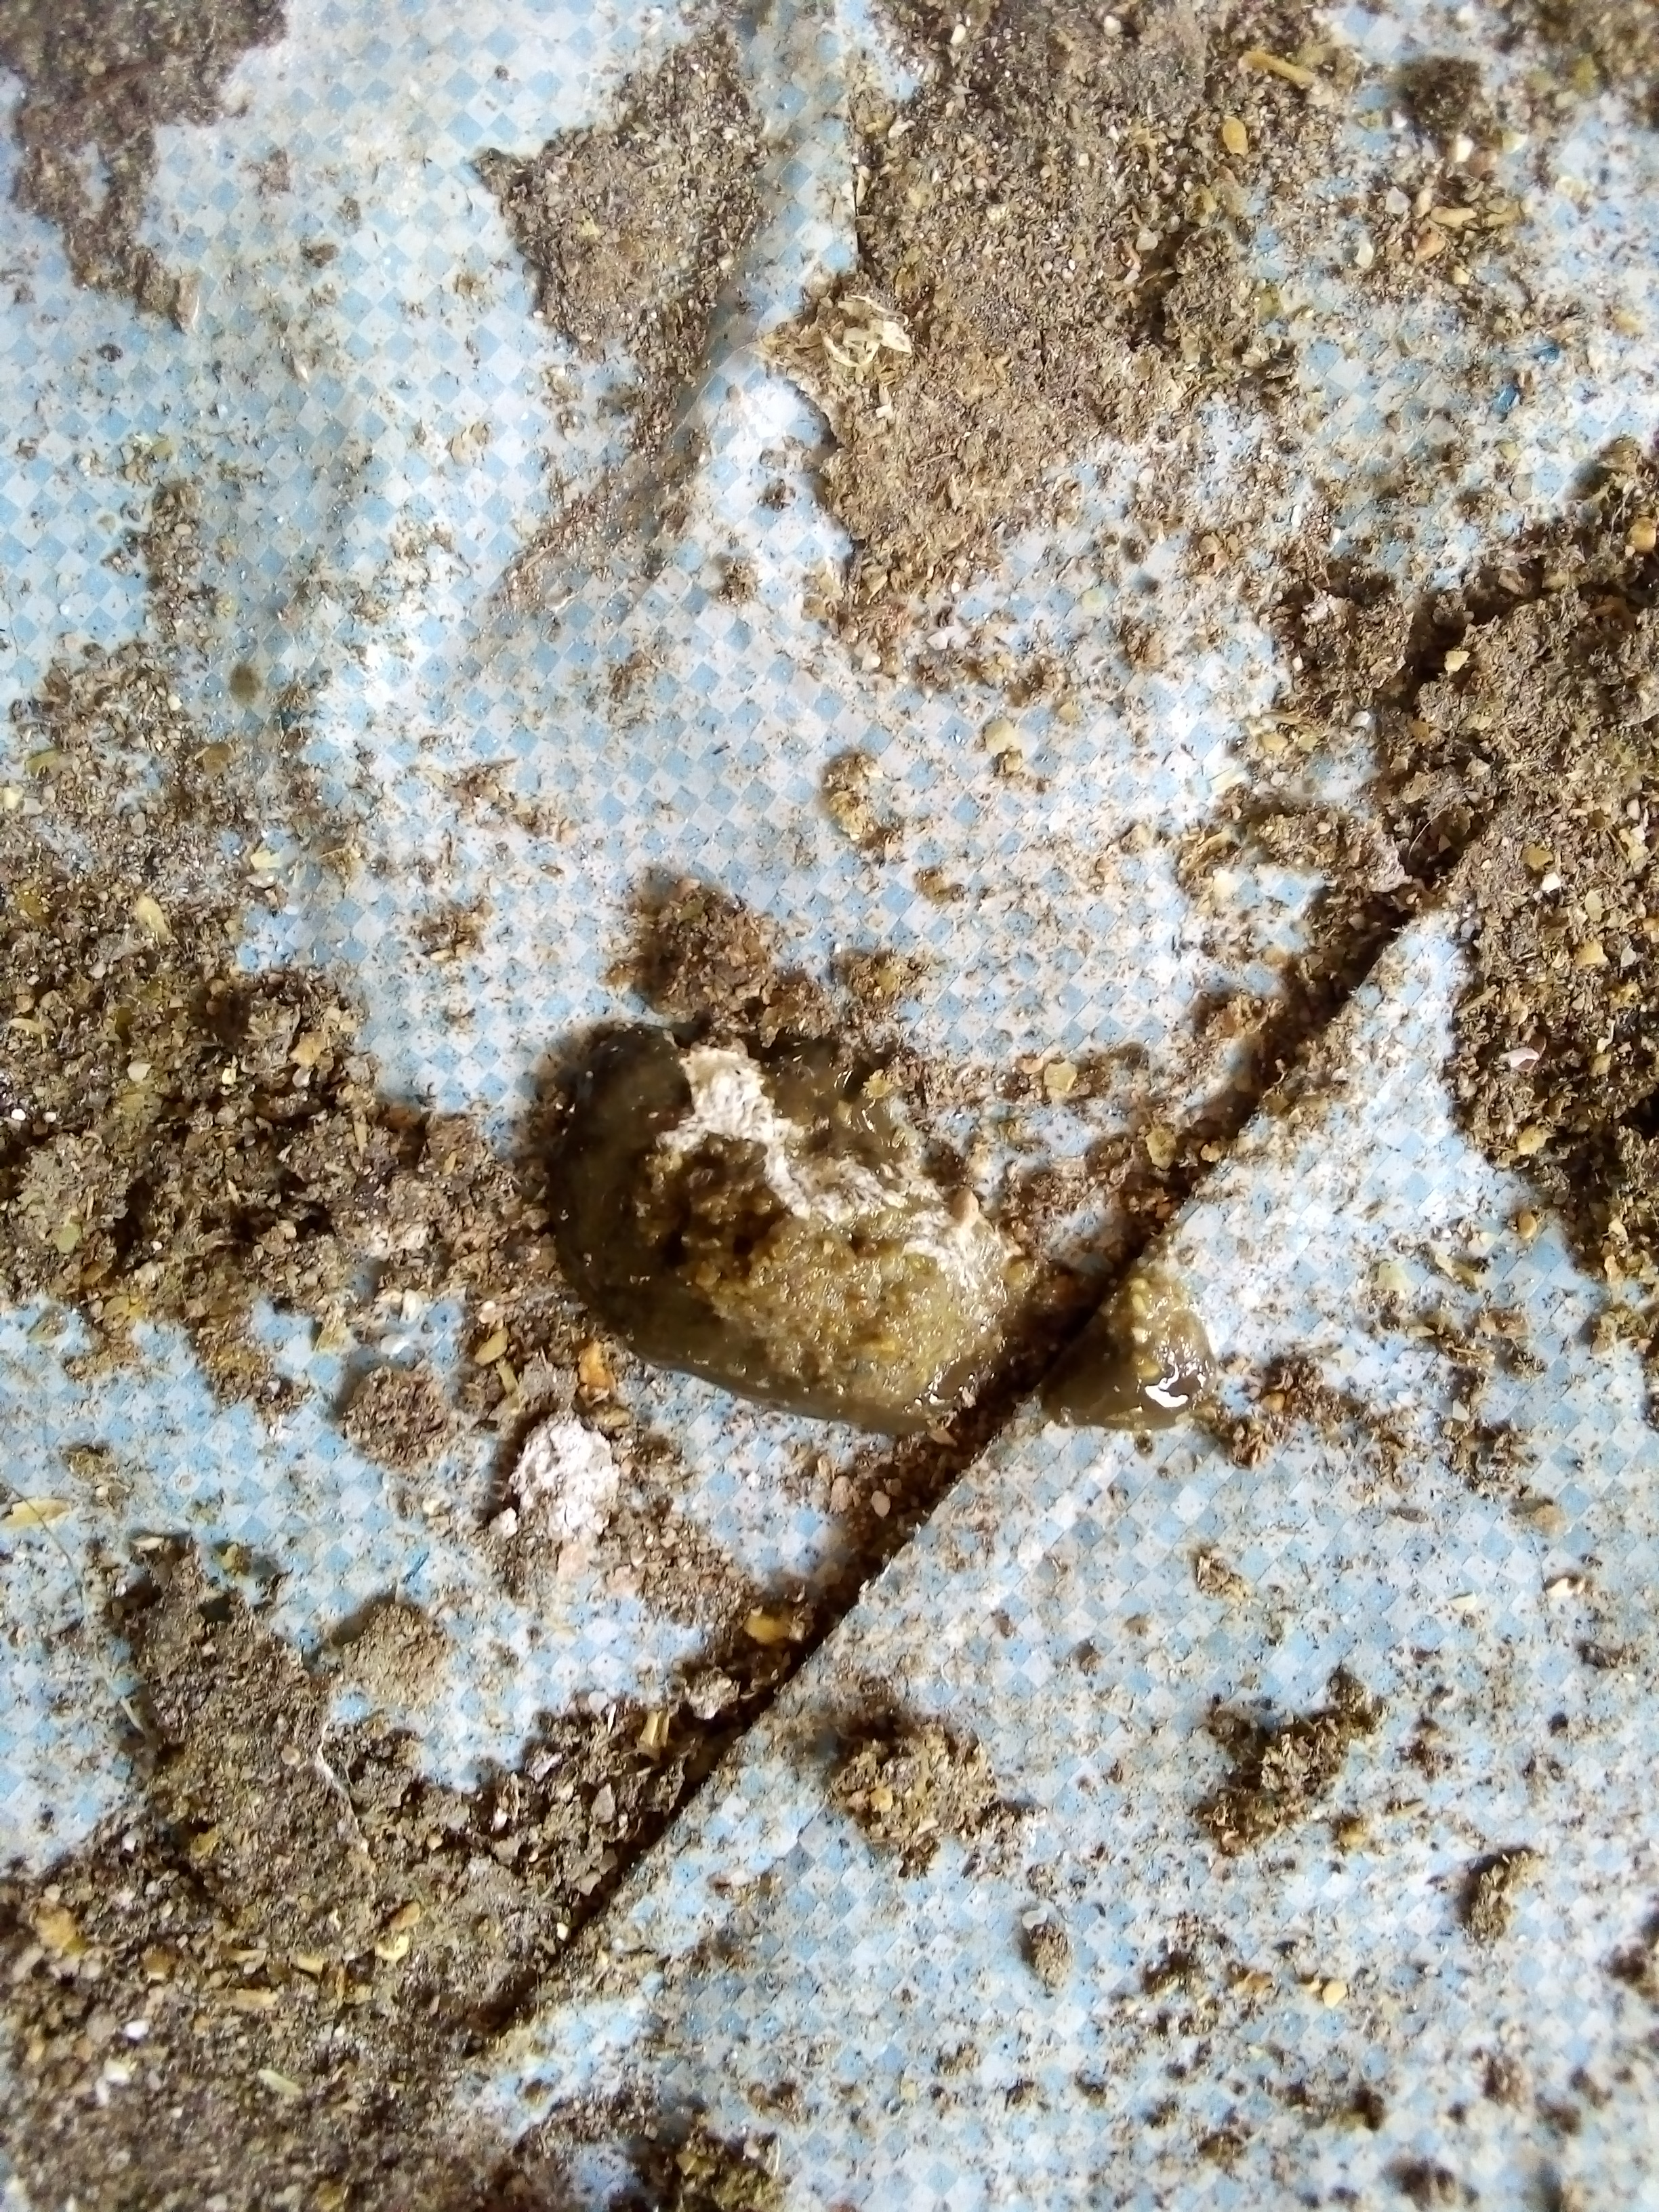
PCR-confirmed diagnosis: Salmonella